Welland, South Australia

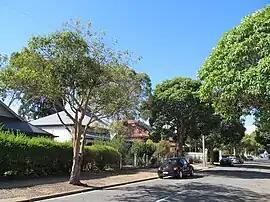
Houses on Welland Avenue

Welland is an inner suburb of Adelaide in the City of Charles Sturt local government area. It is around 5 km west northwest of the city centre. It was named for Welland, Worcestershire in 1907.